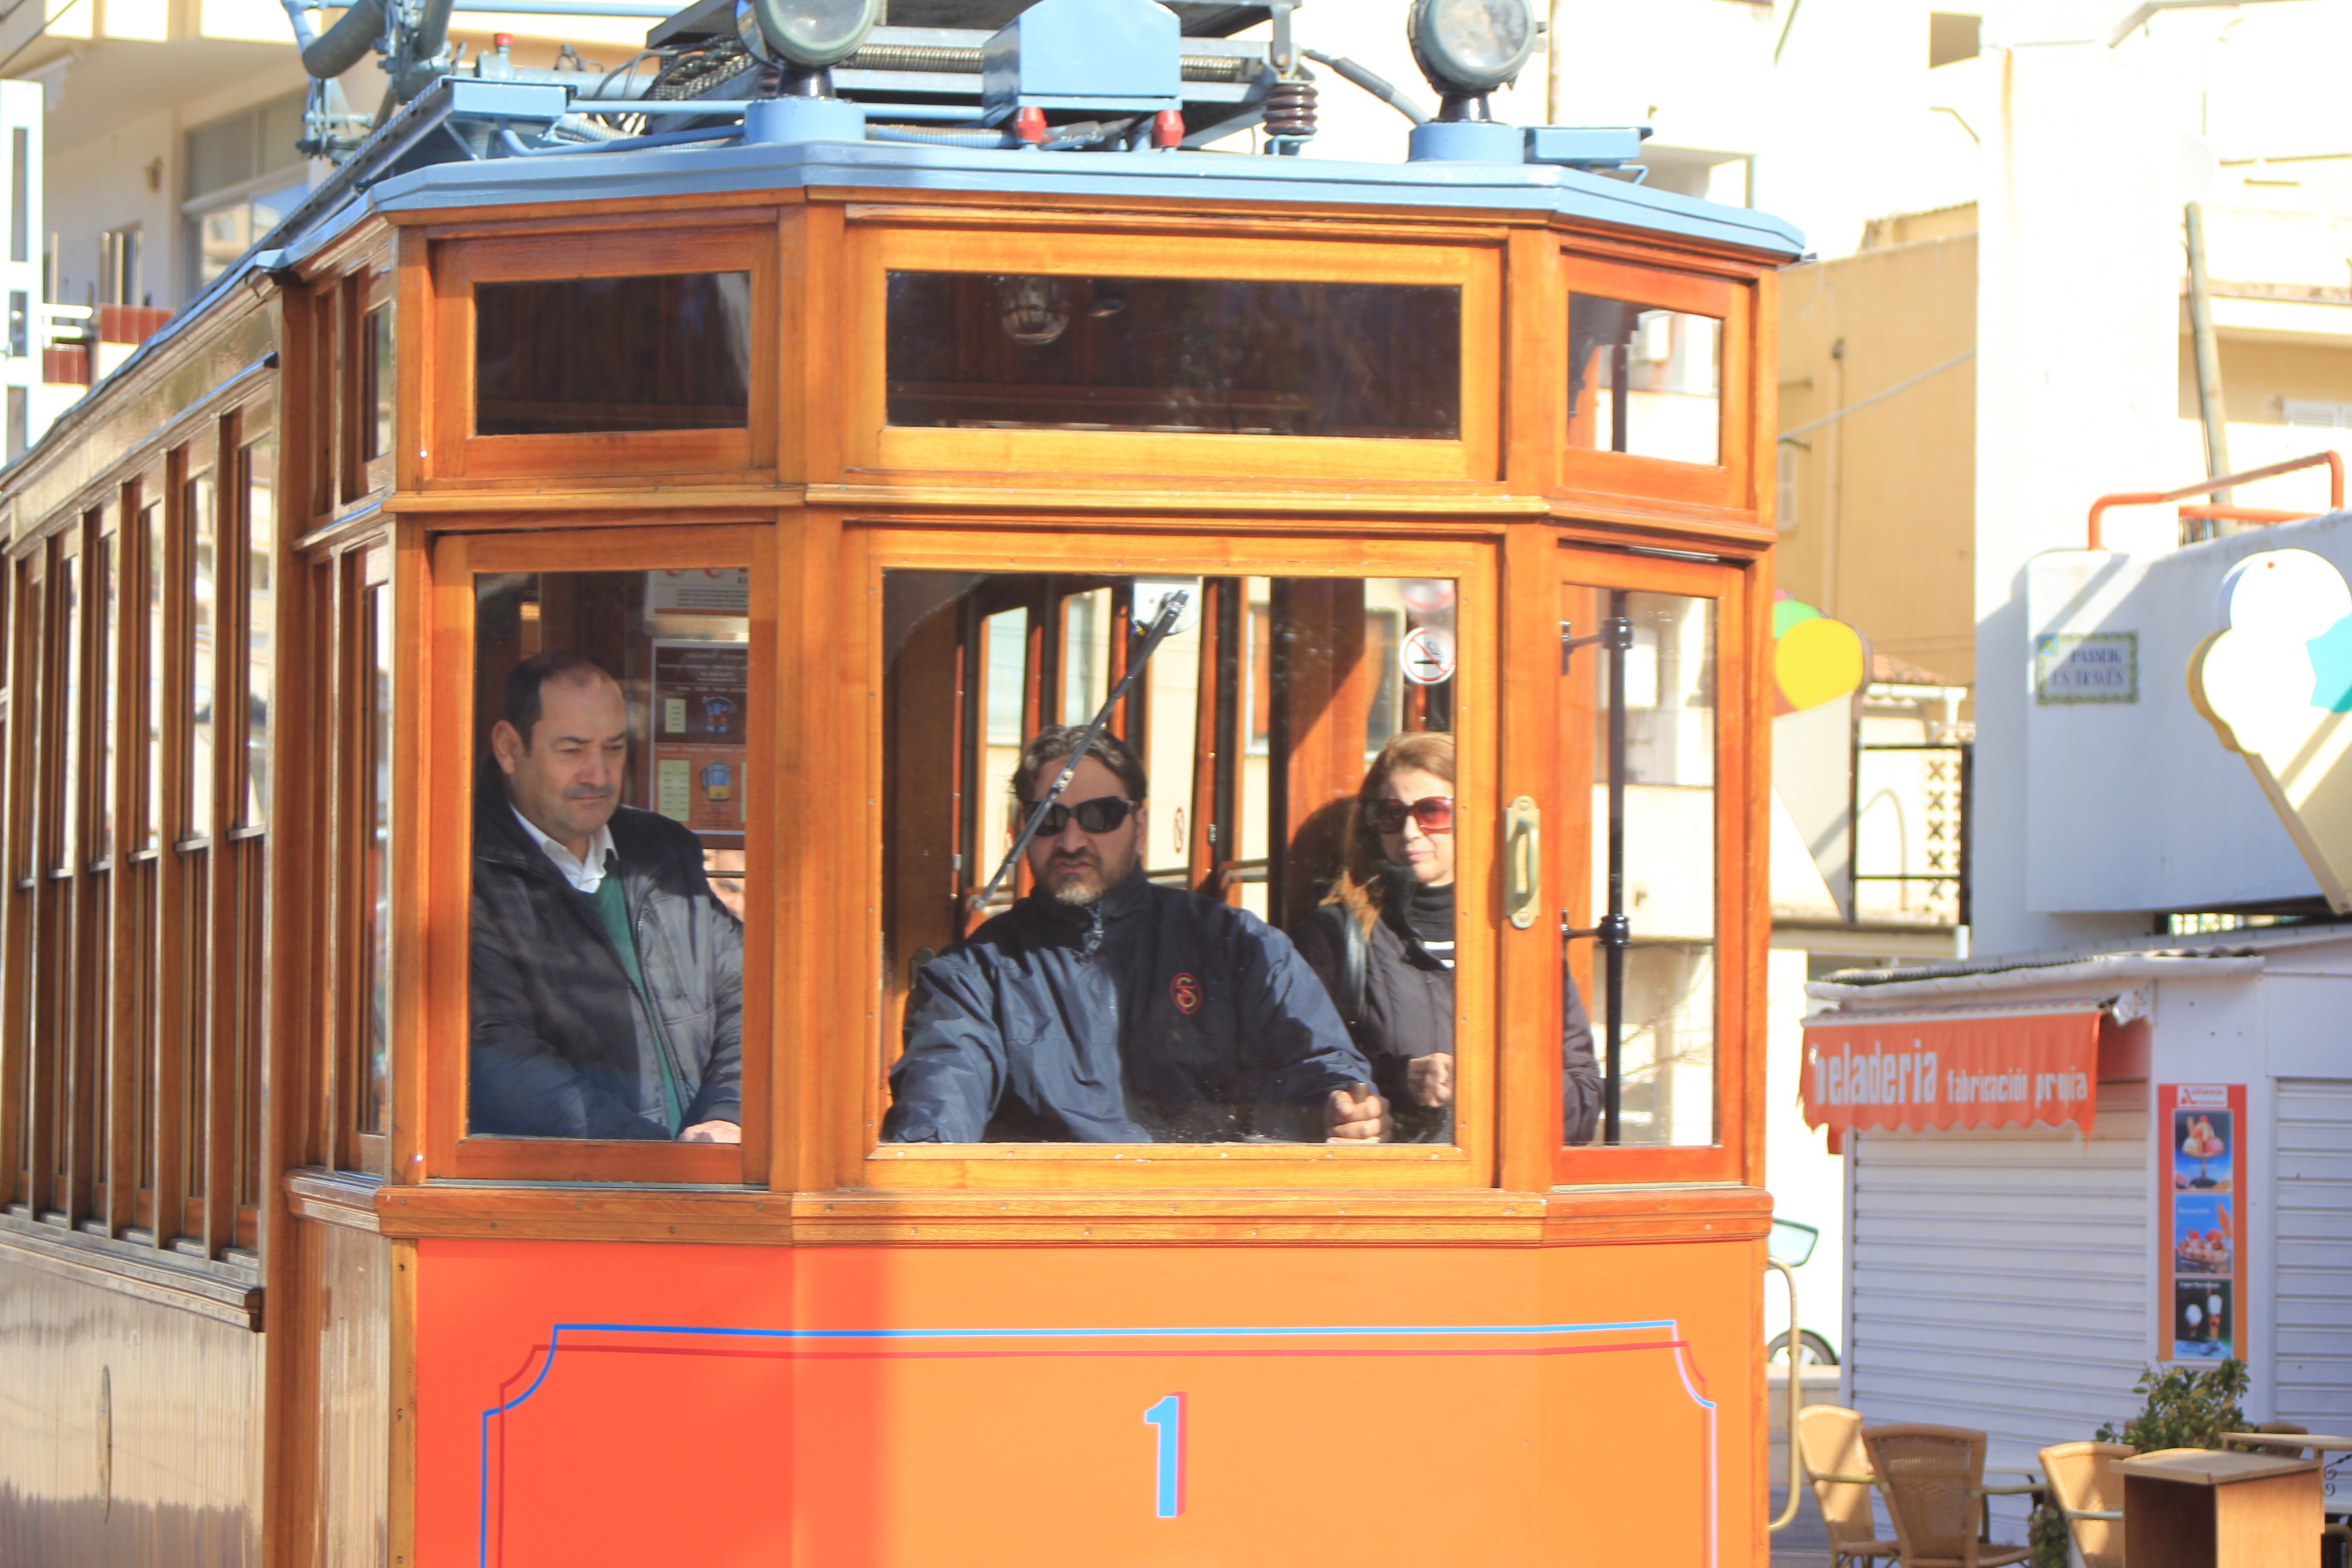
tram, transport, vehicle, cable car, public transport, mallorca, driver, testing, rolling stock